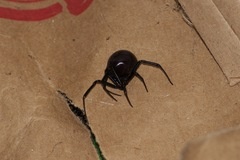
Species: Lactrodectus_hesperus